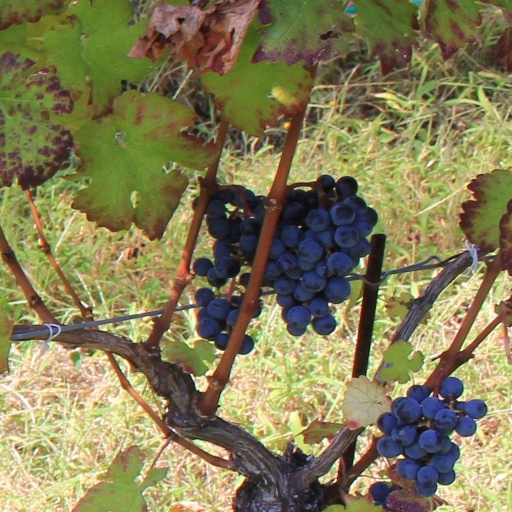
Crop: grape